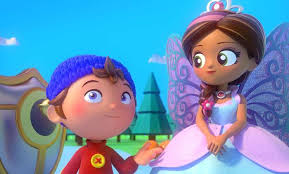
Portrait style: Cartoon Portrait